159th Rifle Division (1942-1943)

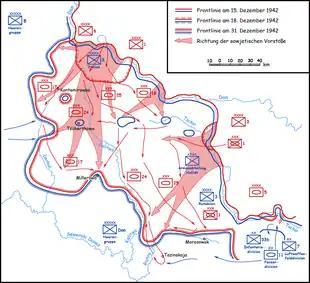
Operation Little Saturn. Note positions of 3rd Guards Army.

Uranus had always been intended as the opening phase of the Soviet winter counteroffensive in the south. Operation Saturn was to follow, in an effort to break through the Italian 8th Army along the Don and advance south to Rostov-on-Don, thus isolating both of German Army Group A and Army Group B. For this purpose Vatutin would have the 6th, 1st Guards, and 2nd Guards Armies, but by late November it was becoming clear that the latter would have to be diverted to south of Stalingrad to prevent Army Group Don from relieving the siege. He therefore issued revised orders on December 2 for what would become known as "Little" Saturn. As part of the regrouping the 159th was transferred to 1st Guards, which was under command of Lt. Gen. D. D. Lelyushenko. The operation would be supported on the left wing by 5th Tank Army, and was to begin on December 10. On December 5 the oversize 1st Guards was split with the creation of 3rd Guards Army; the latter came under Lelyushenko and the division became part of this new formation. In the first week of the month the 159th was ordered to persist in its attacks north of Chernyshevskaia against units of the Romanian II Army Corps.